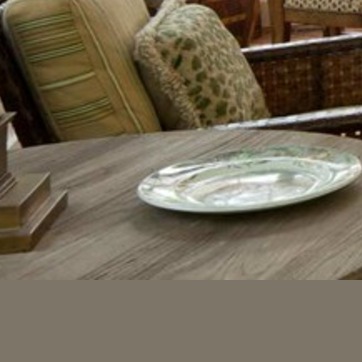
Material: ceramic